Ryan Mattheus

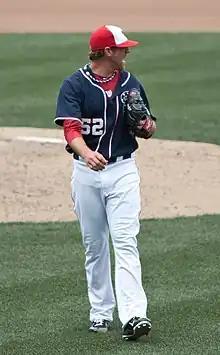
Mattheus with the Washington Nationals

Ryan Arthur Mattheus (born November 10, 1983) is an American former professional baseball pitcher. He played in Major League Baseball (MLB) for the Washington Nationals, Los Angeles Angels of Anaheim, and Cincinnati Reds. He is a sinkerballer.